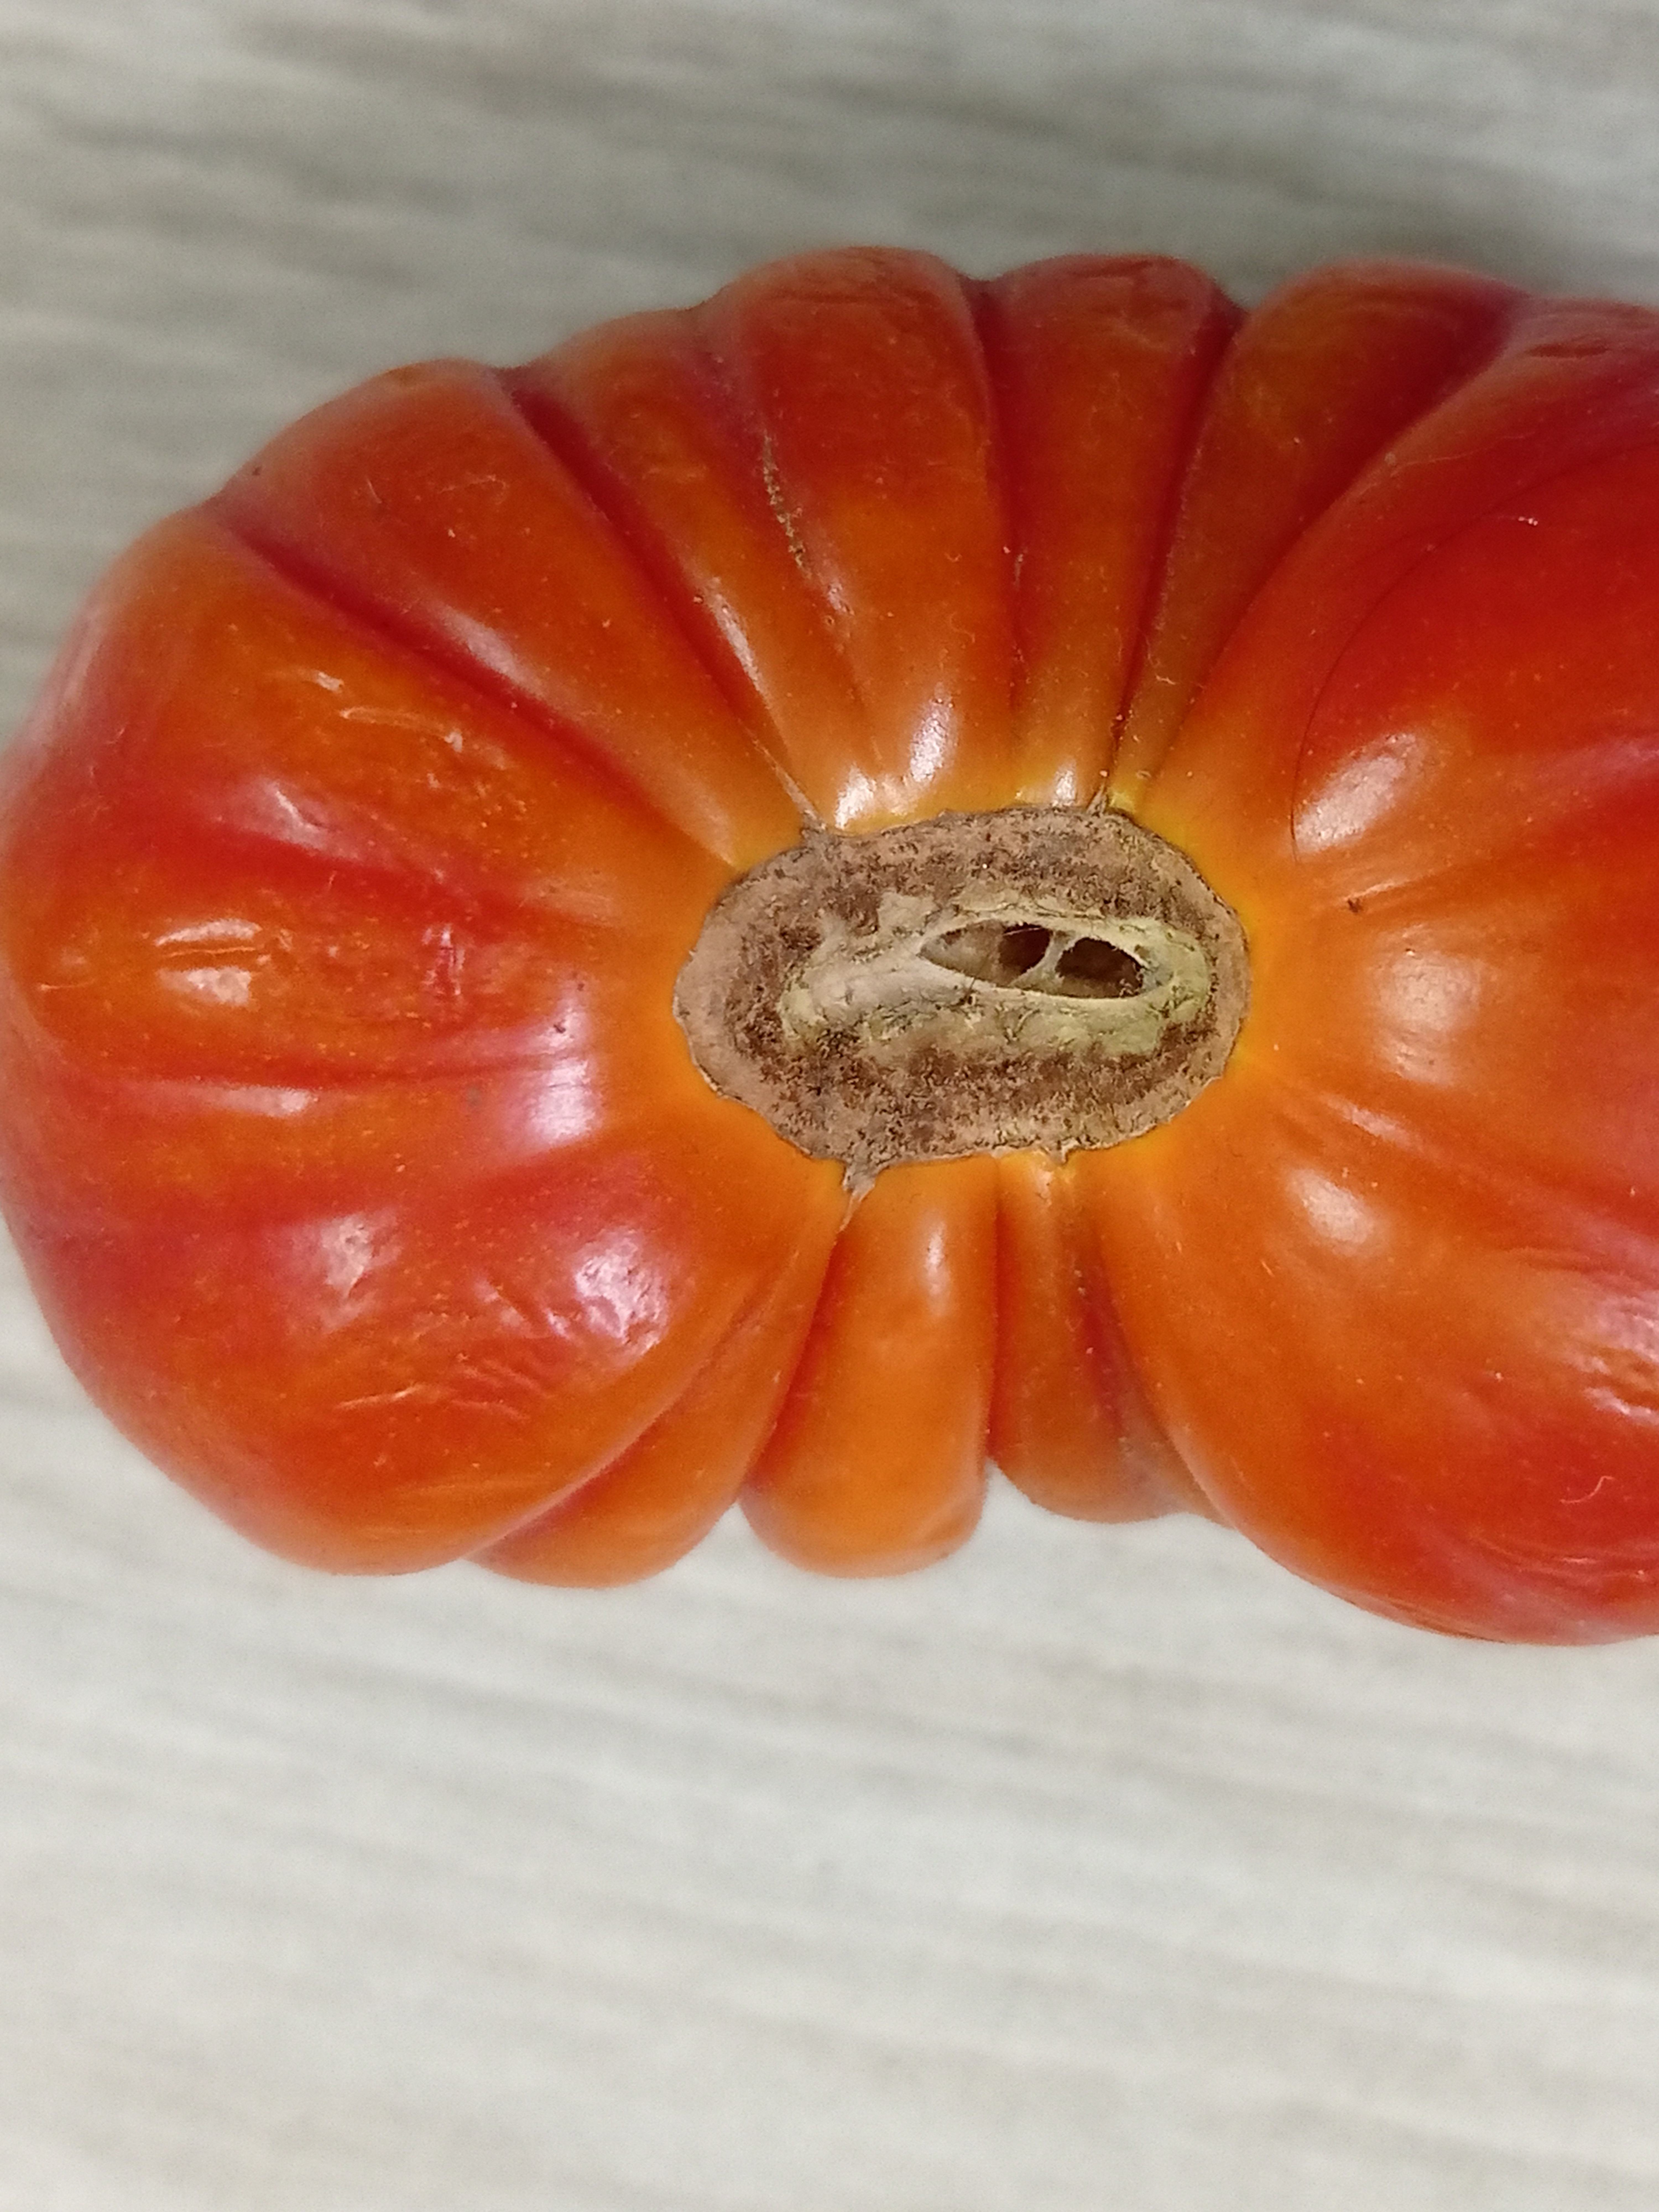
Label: Fresh